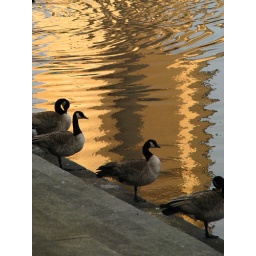
Geese silhouetting against clock tower water reflections.